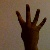
The image shows a hand gesture representing the number 4 in Indian Sign Language.